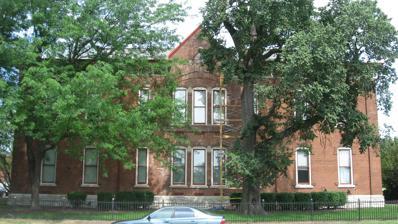
Building: Horace Mann Public School No. 13
Country: United States of America
Year built: 1873
United States historic place Horace Mann Public School No. 13 U.S. National Register of Historic Places U.S. Historic district Contributing property Horace Mann Public School No. 13, July 2011 Show map of Indianapolis Show map of Indianapolis Show map of Indiana Show map of the United States Location 714 E. Buchanan St., Indianapolis, Indiana Coordinates 39°45′15″N 86°8′47″W / 39.75417°N 86.14639°W / 39.75417; -86.14639 Area less than one acre Built 1873 ( 1873 ) , 1918 Built by Fatout Brothers Architect May, Edwin Architectural style Italianate NRHP reference No. 86001389 Added to NRHP June 26, 1986 Horace Mann Public School No. 13 is a historic school building located at Indianapolis, Indiana . It was designed by architect Edwin May (1823–1880) and built in 1873. It is a two-story, square plan, Italianate style red brick building. It has an ashlar limestone foundation and a low hipped roof with a central gabled dormer. A boiler house was added to the property in 1918. It was listed on the National Register of Historic Places in 1986. It is located in the Holy Rosary-Danish Church Historic District . References